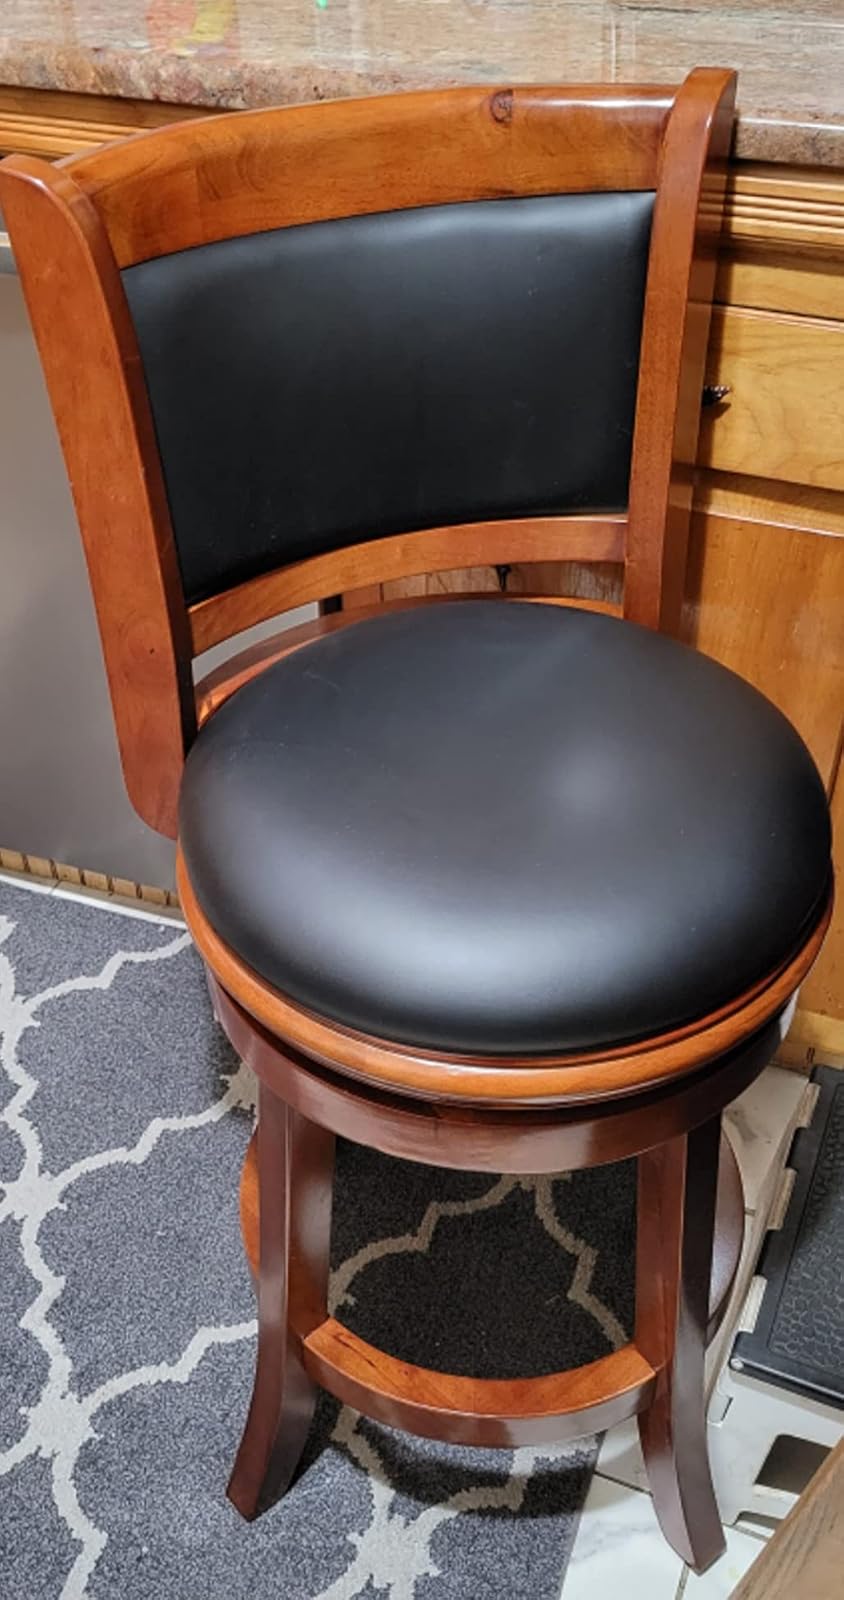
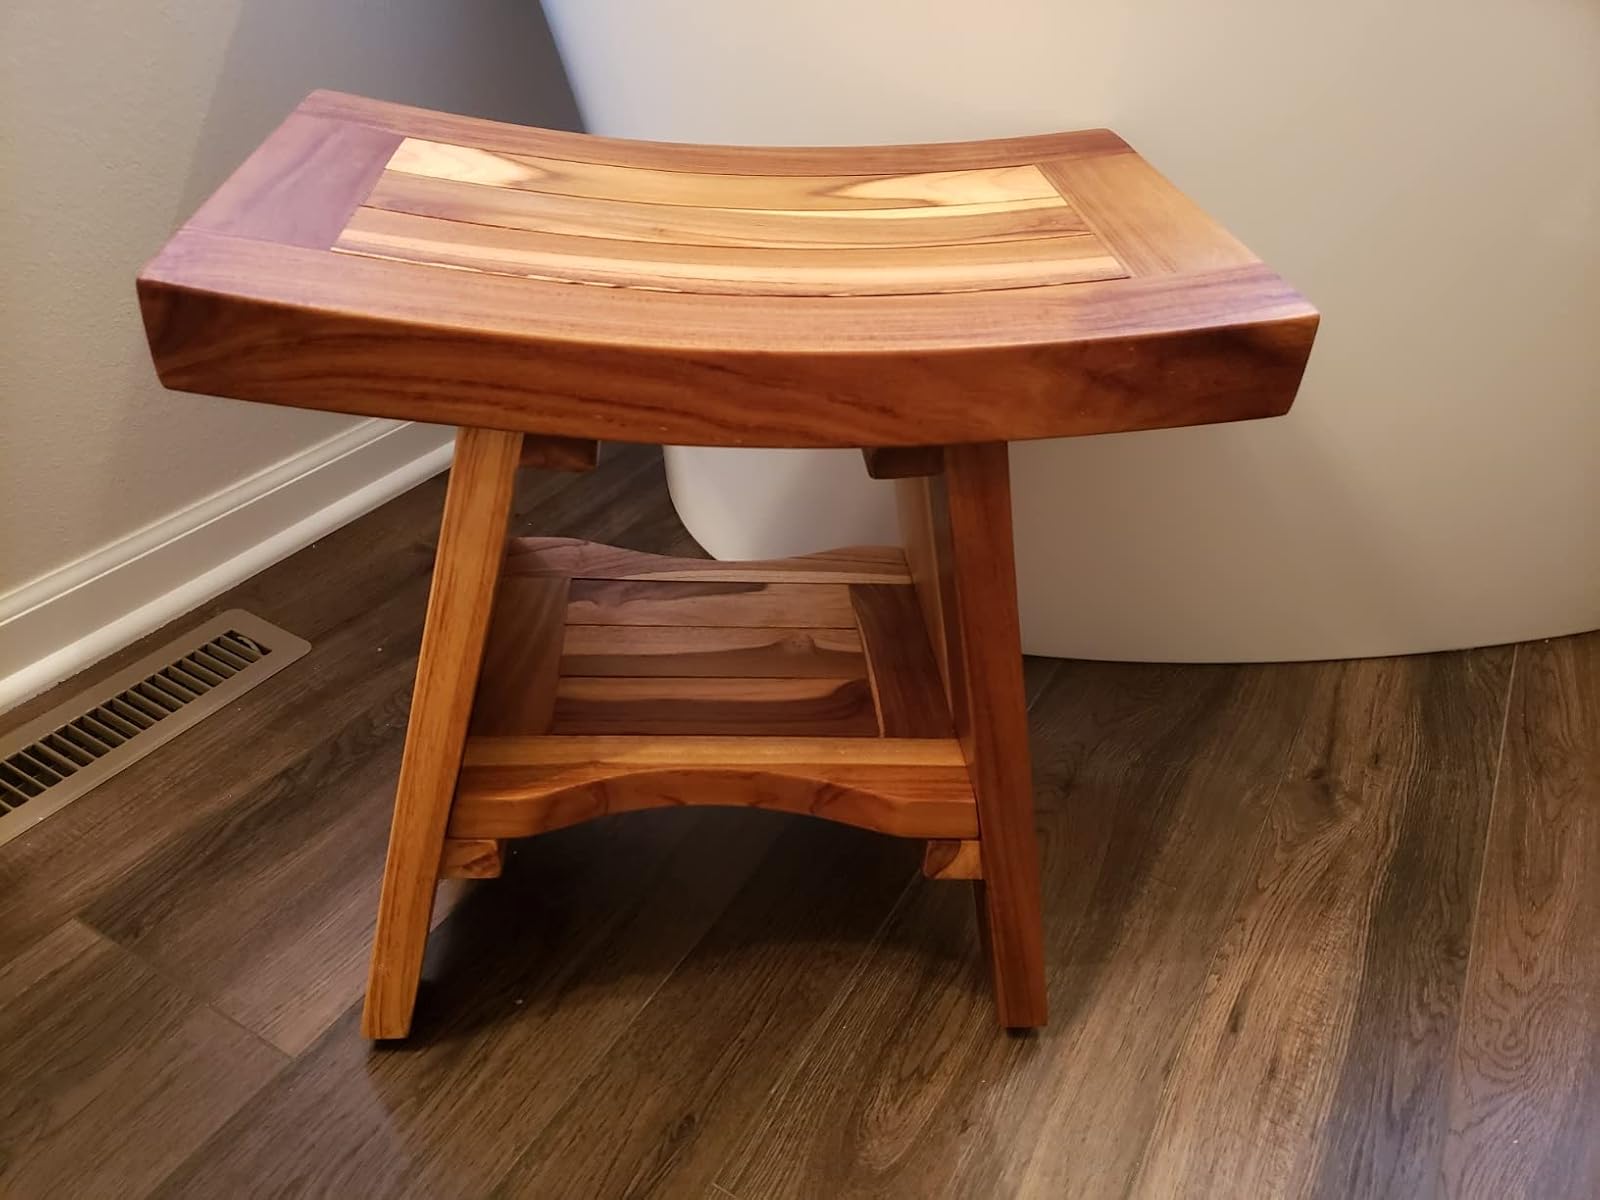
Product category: stool
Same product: no